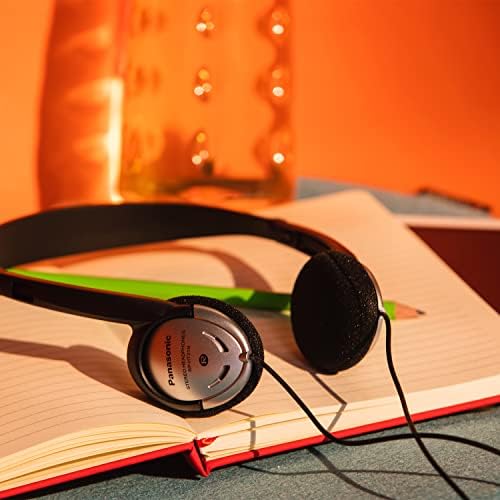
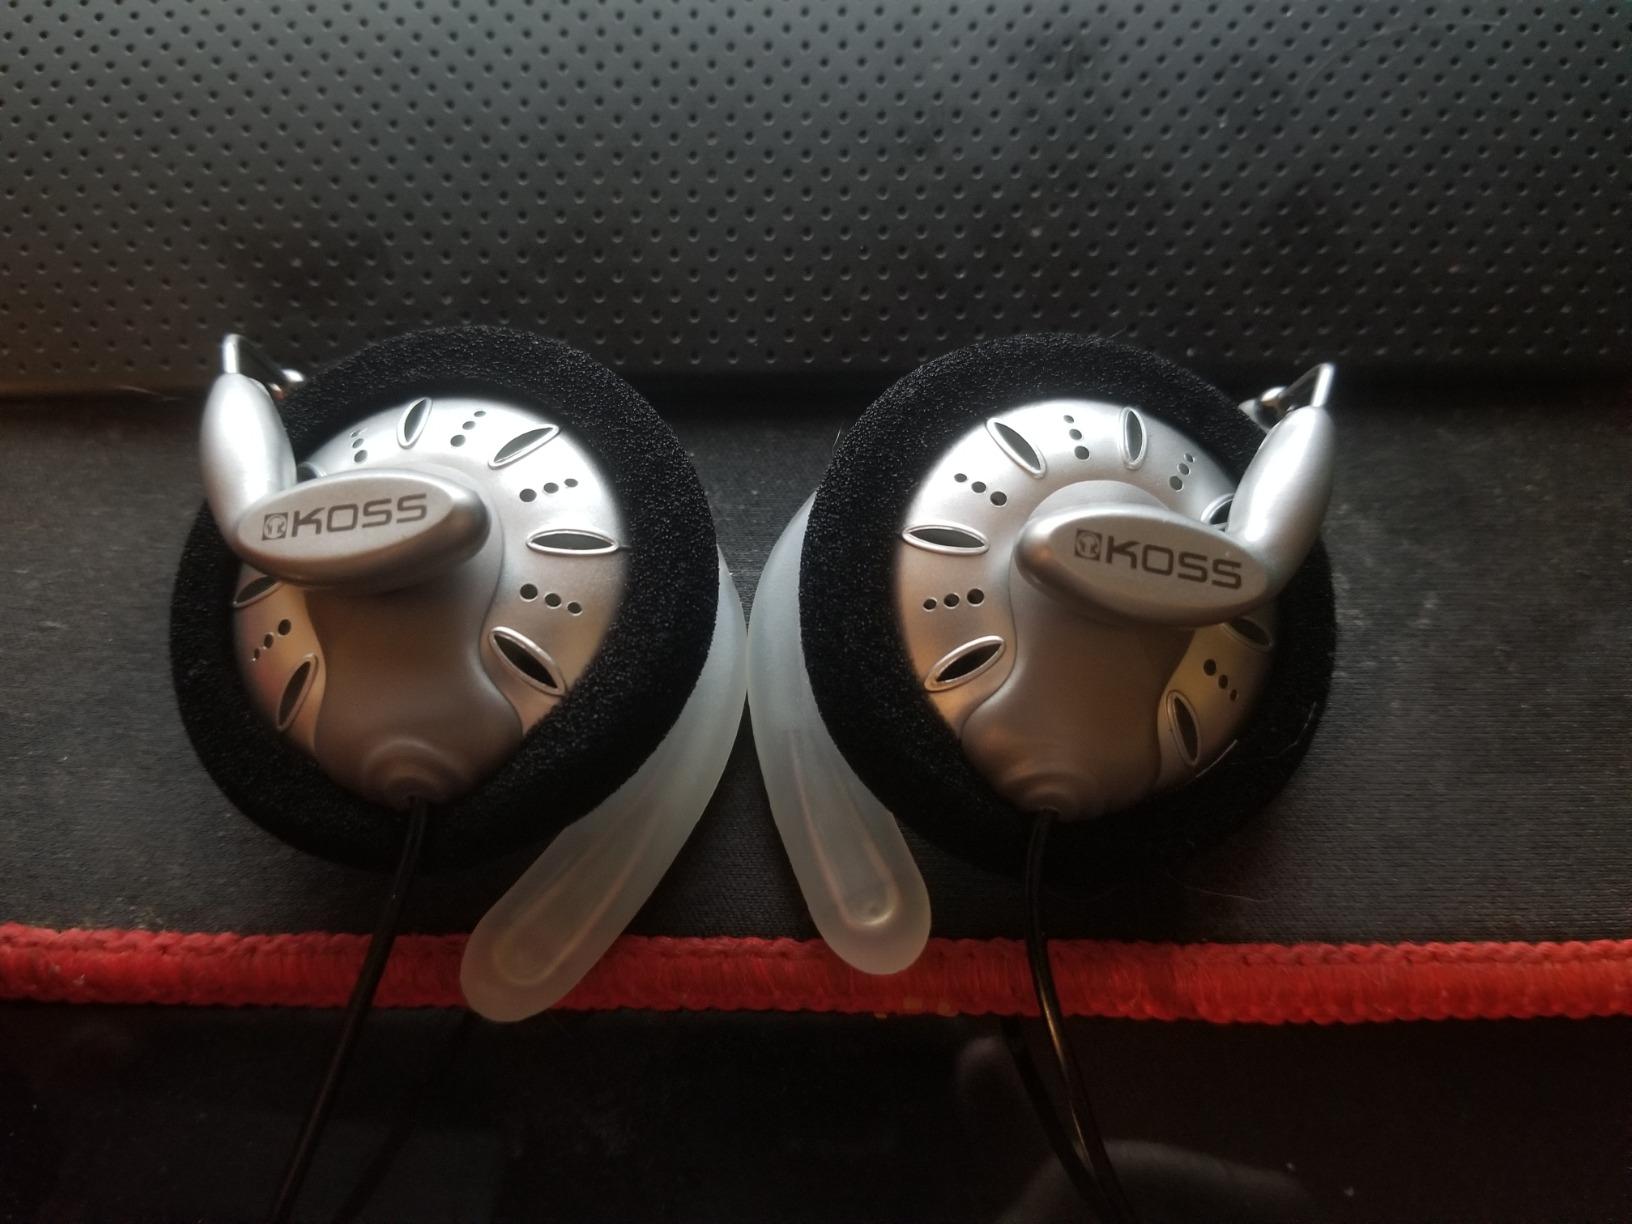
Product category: headphones
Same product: no